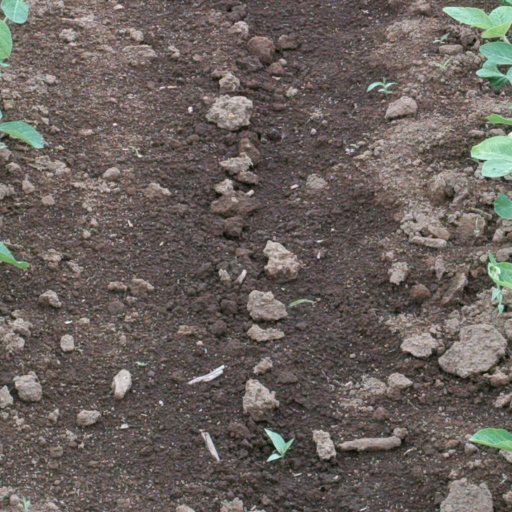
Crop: soybean